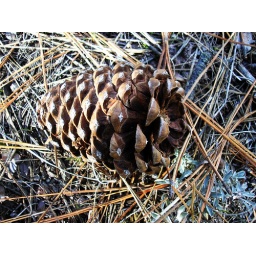
A pine cone on the floor in the woods